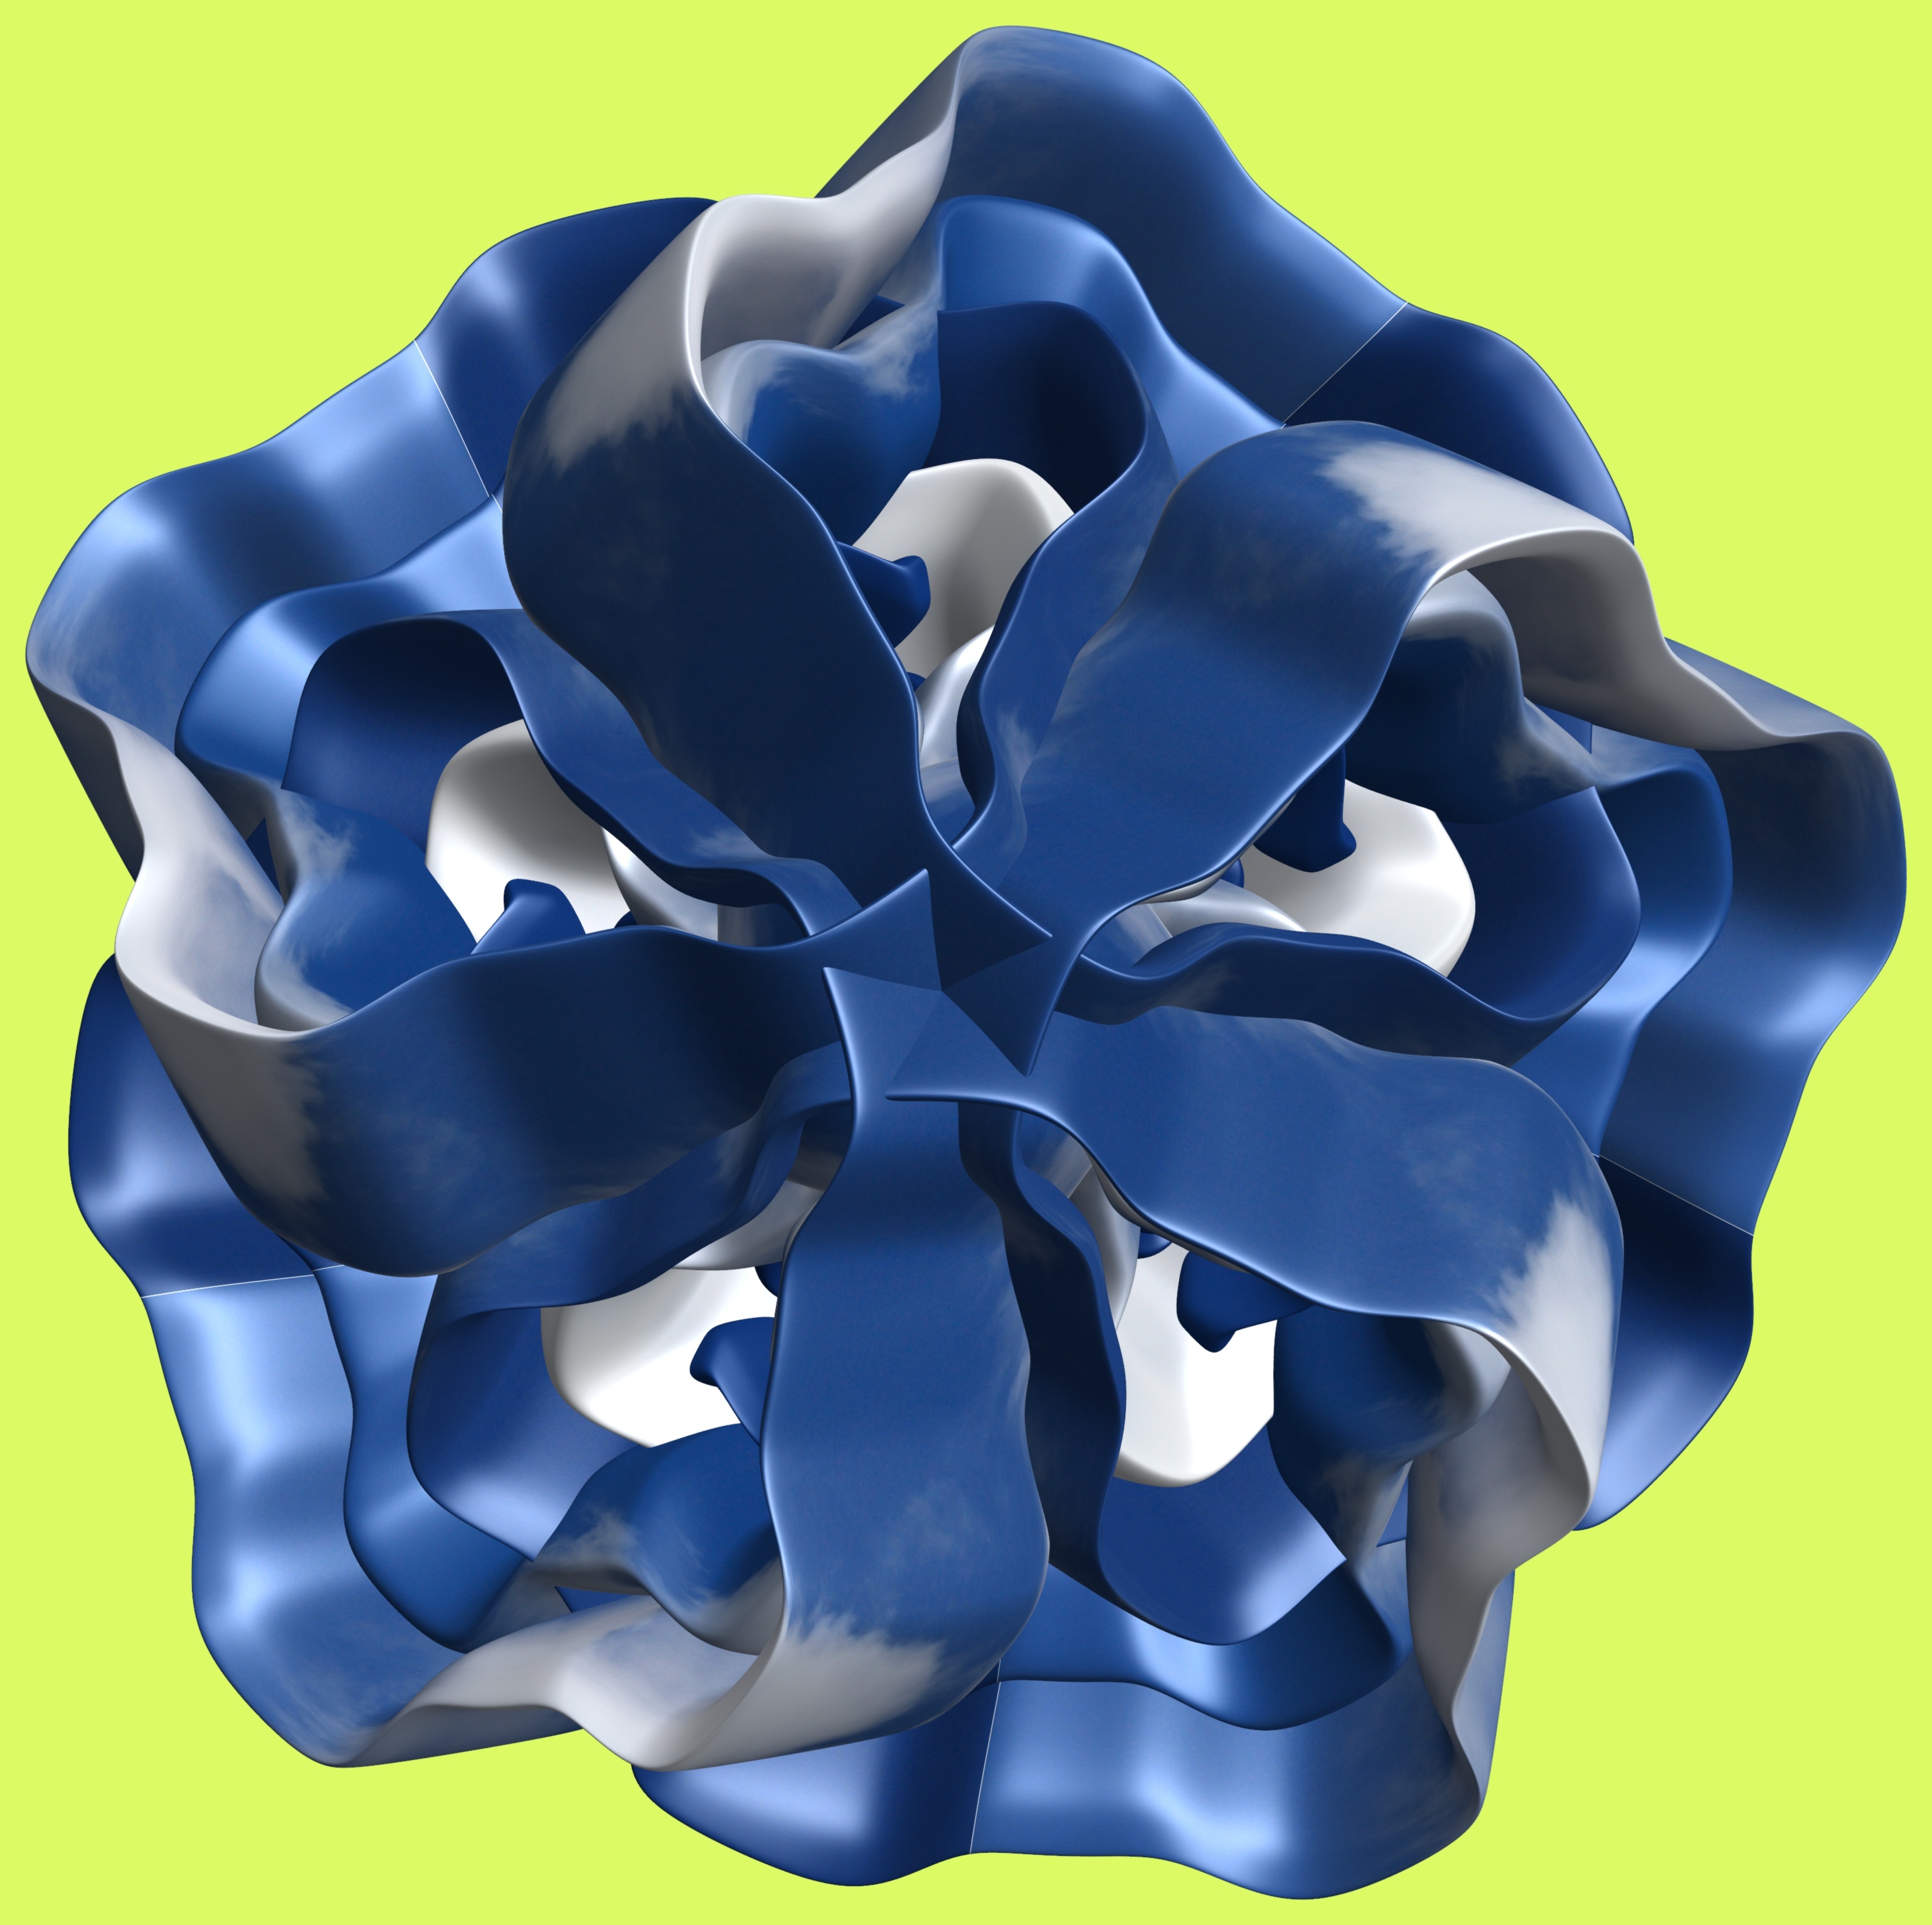
structure, plant, texture, flower, petal, pattern, blue, design, symmetry, 3d, graphic, torus, mathematica, cg, parametricplot3d, code, program, algorithm, mapping, flowering plant, flower bouquet, cut flowers, blue rose, land plant